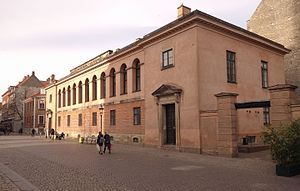
Metropolitanskolen
Bygningen, hvor Metropolitanskolen lå fra 1728 til 1938, benyttedes indtil udgangen af 2016 af Københavns Universitet.
Metropolitanskolen lå senest i Struenseegade på Nørrebro i København. Gymnasiet blev grundlagt af Peder Sunesen, biskop i Roskilde. I 800 år udviklede den sig fra katolsk klosterskole til latinskole og eliteskole for samfundets spidser - til et gymnasium på Nørrebro. I sine sidste år fik skolen økonomiske problemer, og i 2010 blev den lagt sammen med Østre Borgerdyd Gymnasium til den nye skole Gefion Gymnasium. Skolen er landskendt fra Hans Scherfigs roman Det forsømte forår.